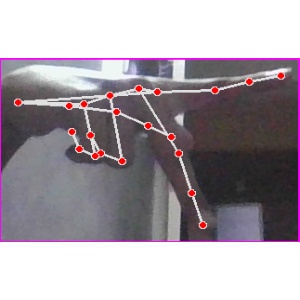
अक्षर: प